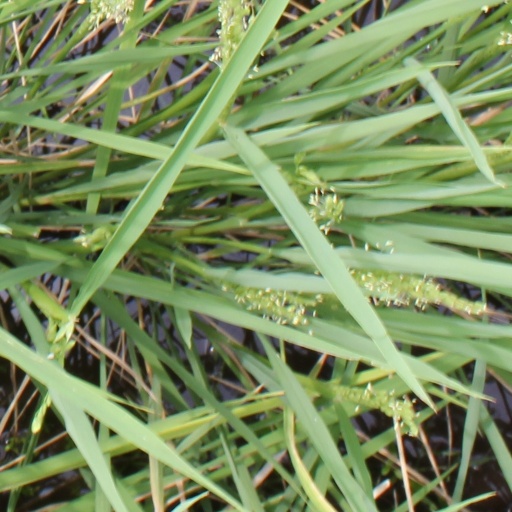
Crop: rice